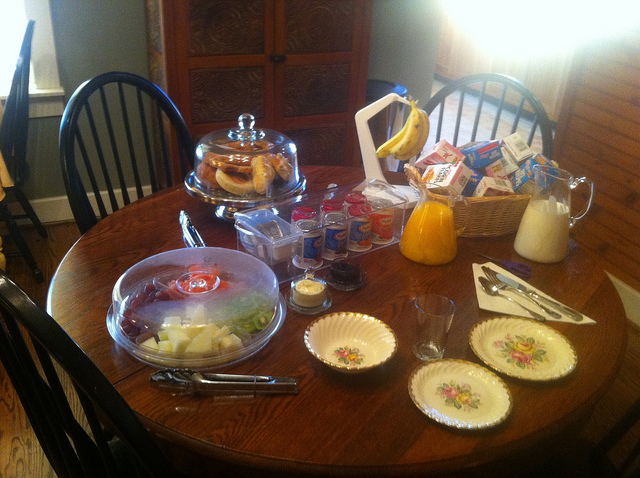
user: Given an image and a question. Answer the question in a short answer. Question: What type of table in the house would this be called? Short Answer:
assistant: dine room